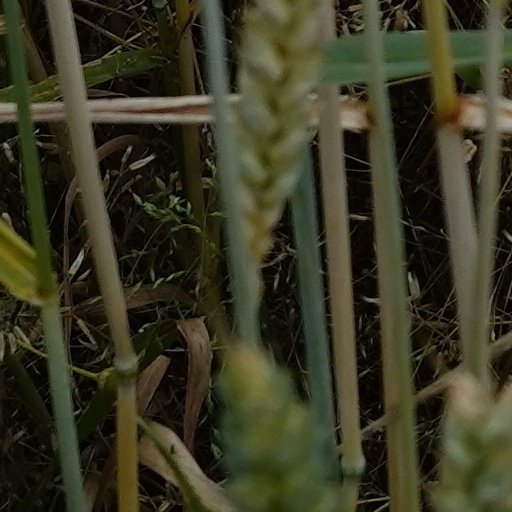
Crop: wheat